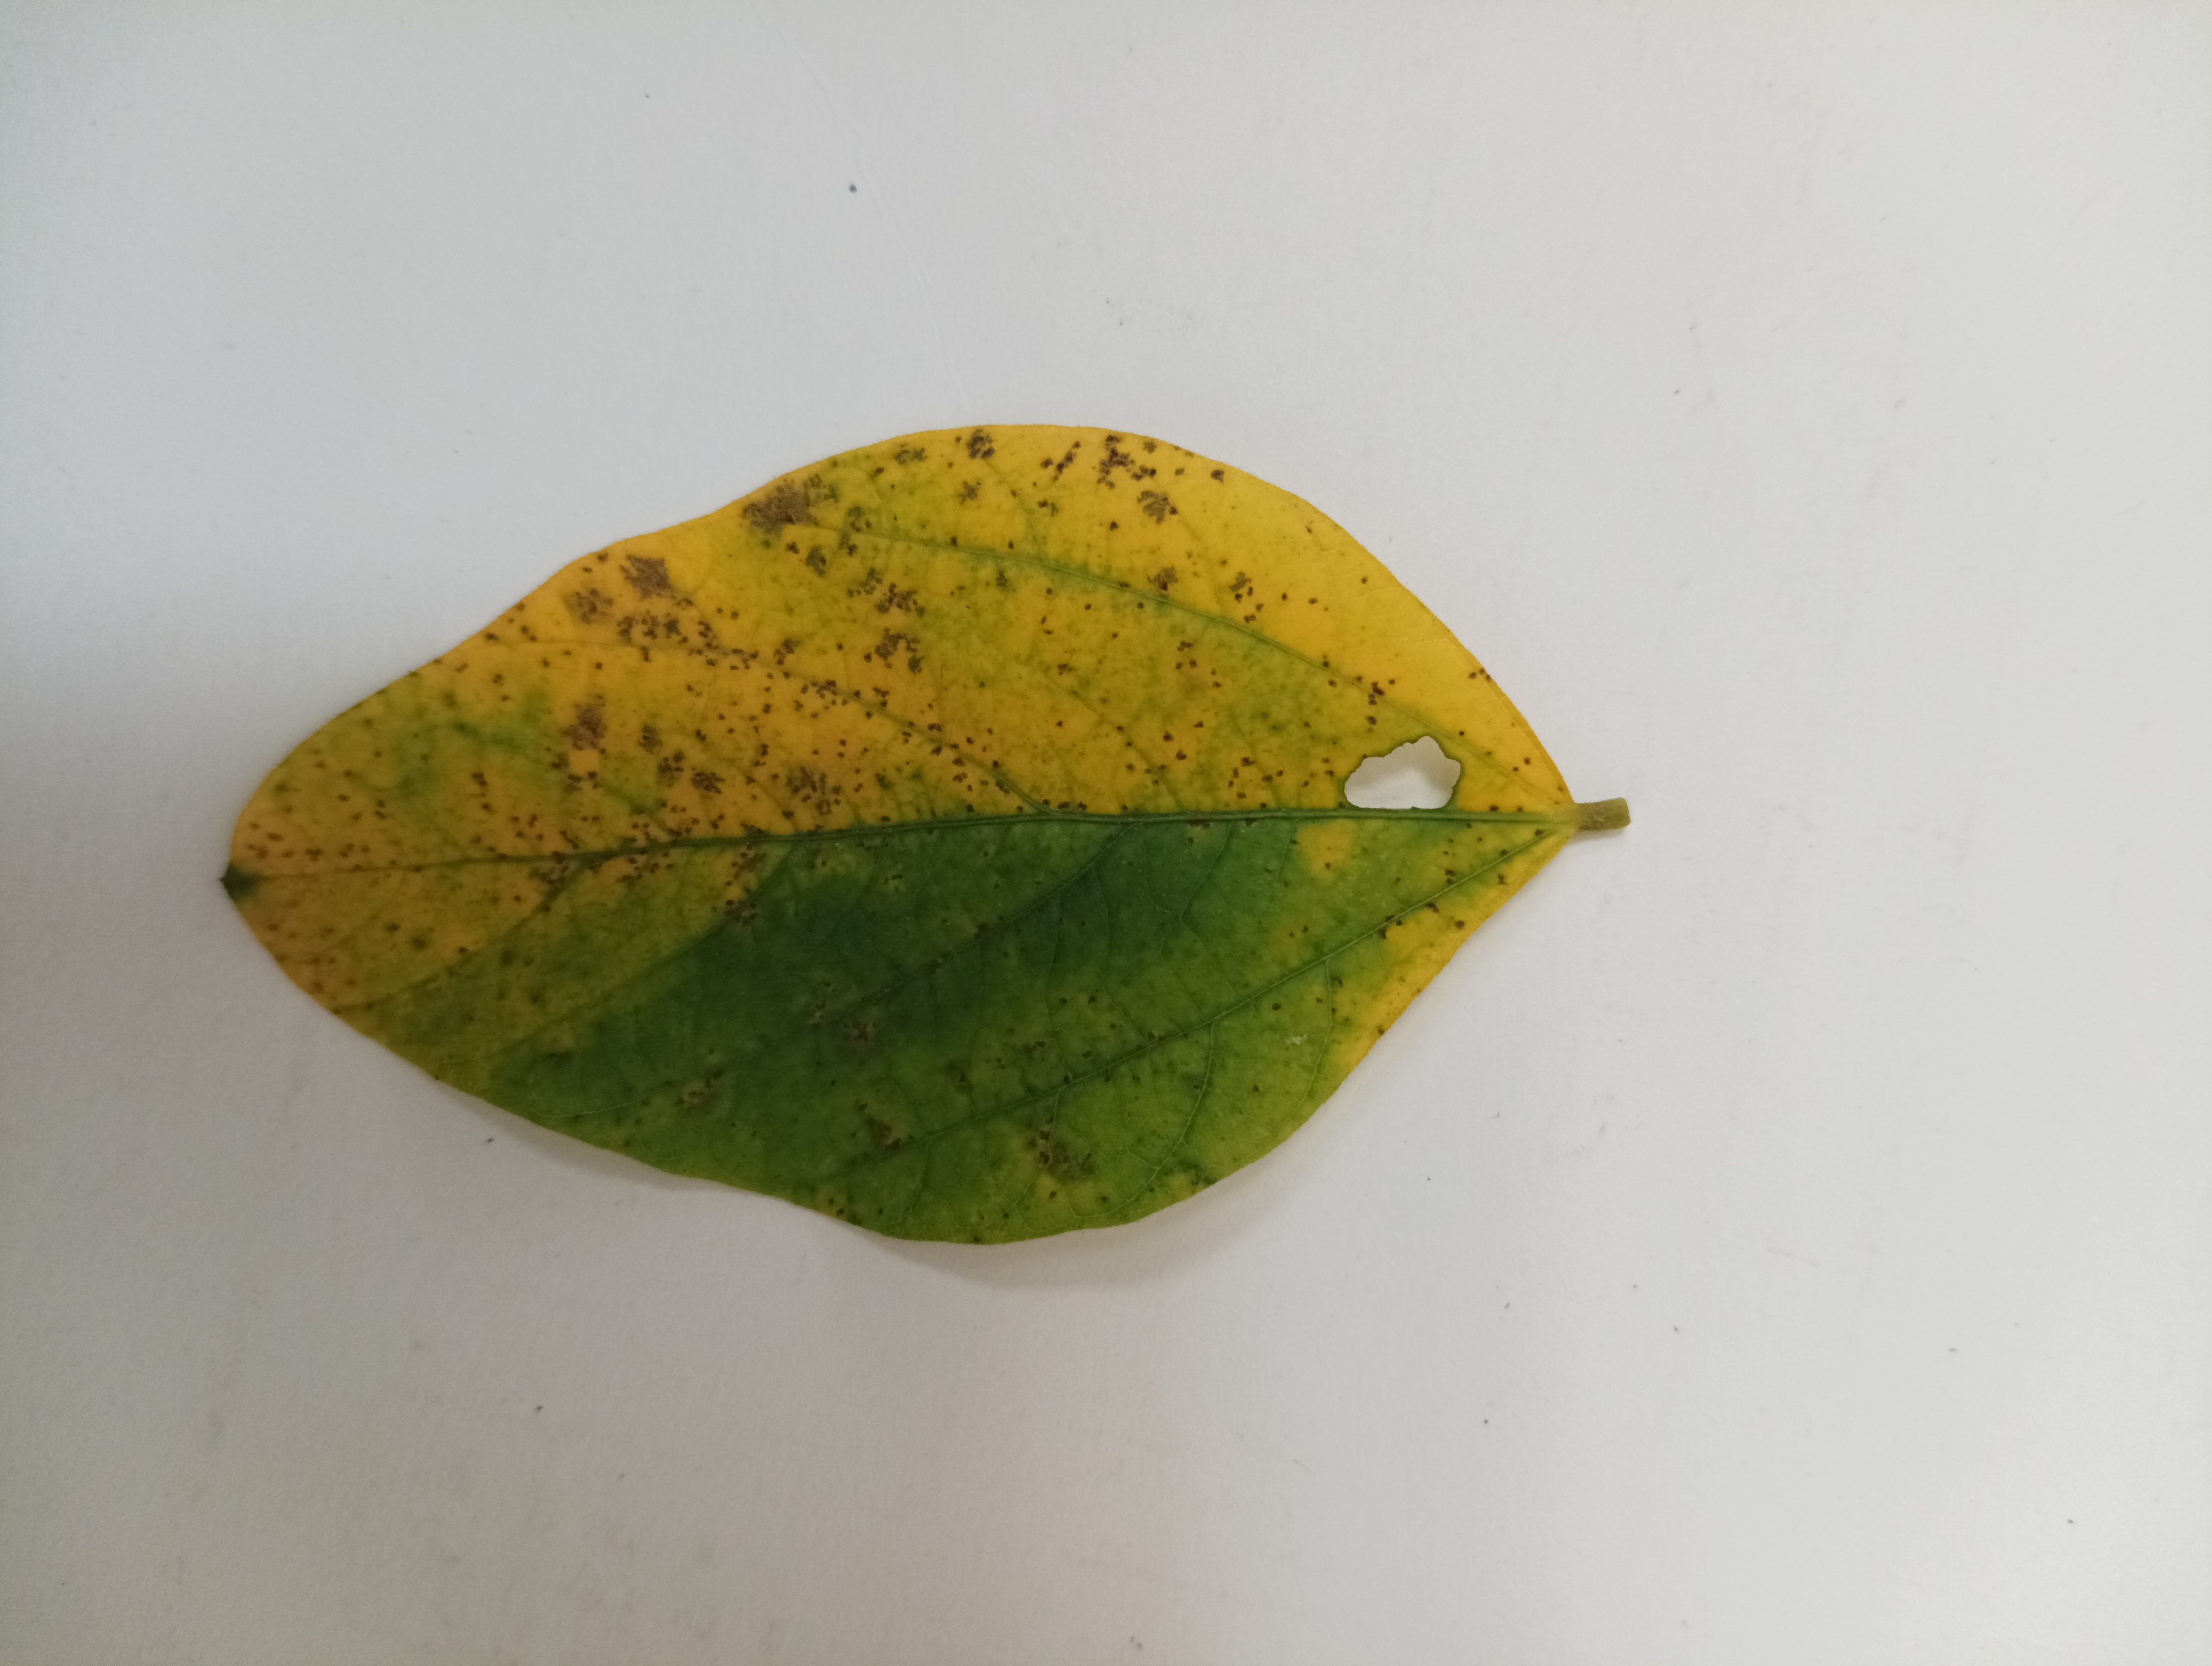
Label: Septoria_Brown_Spot